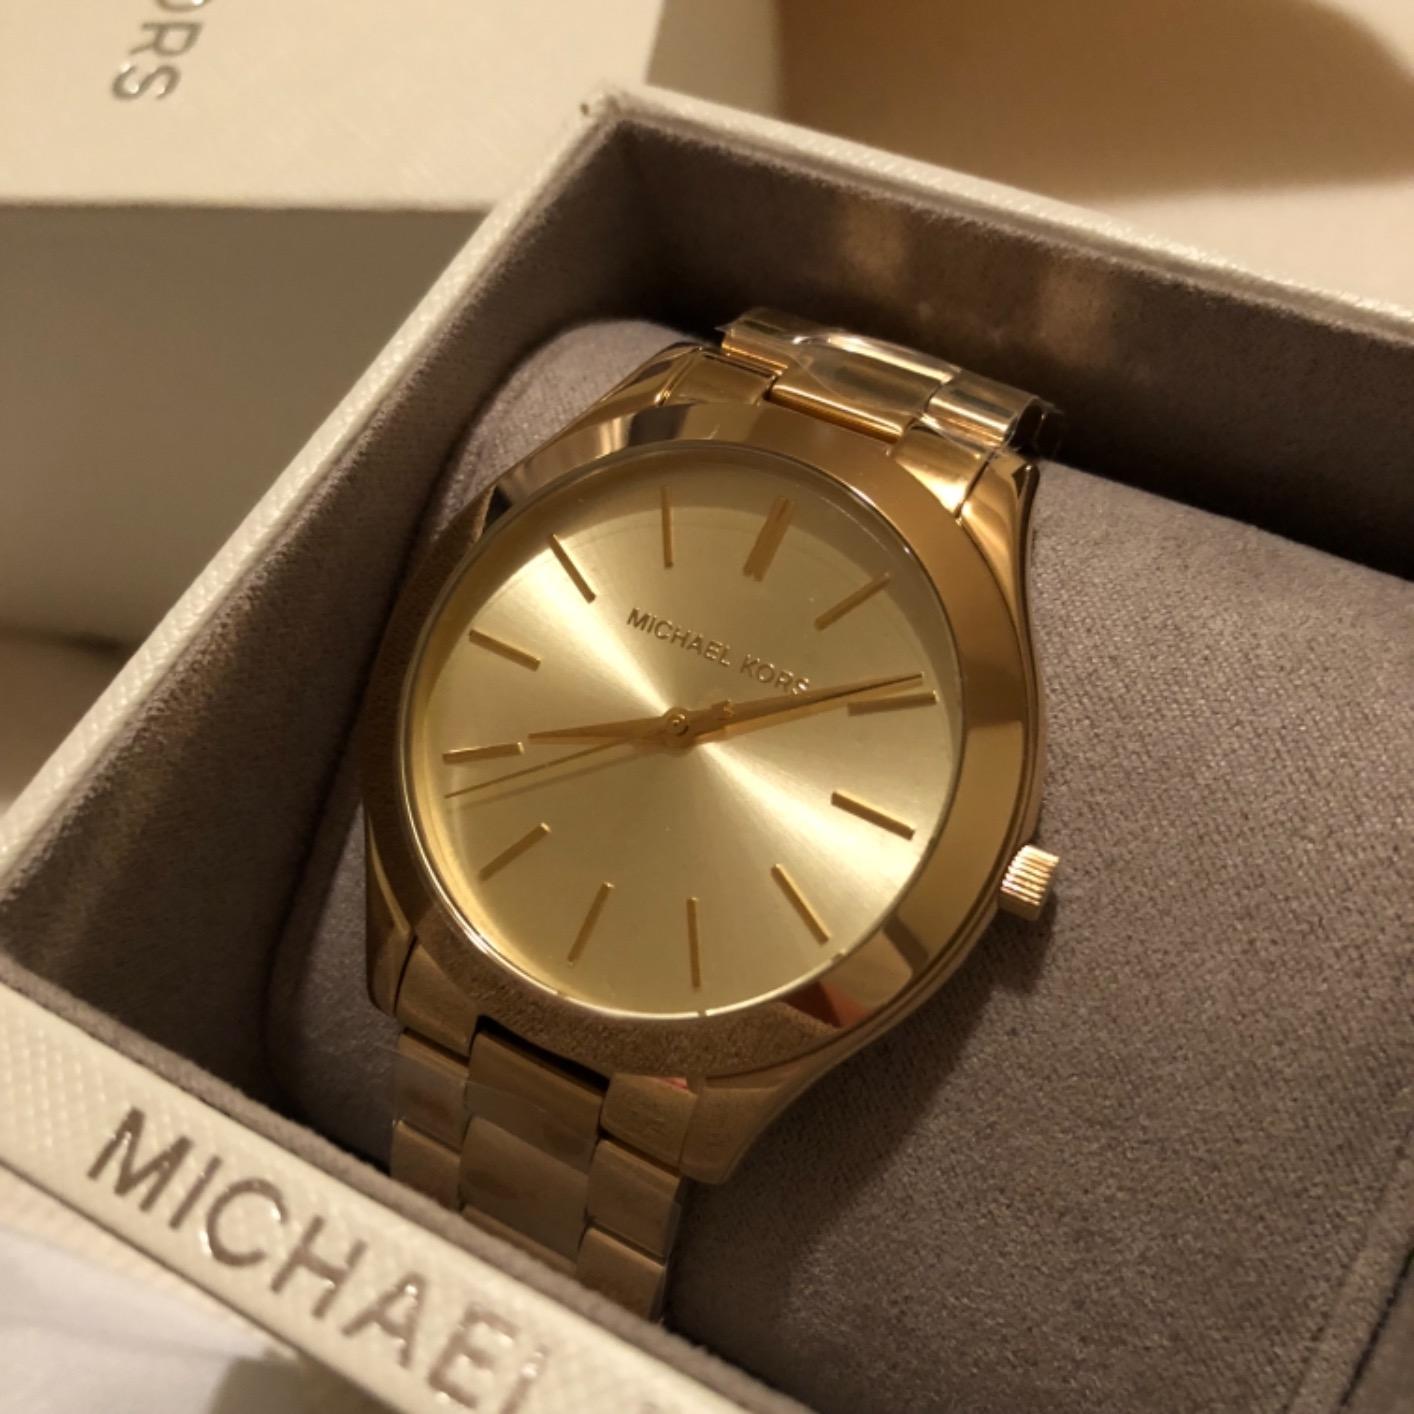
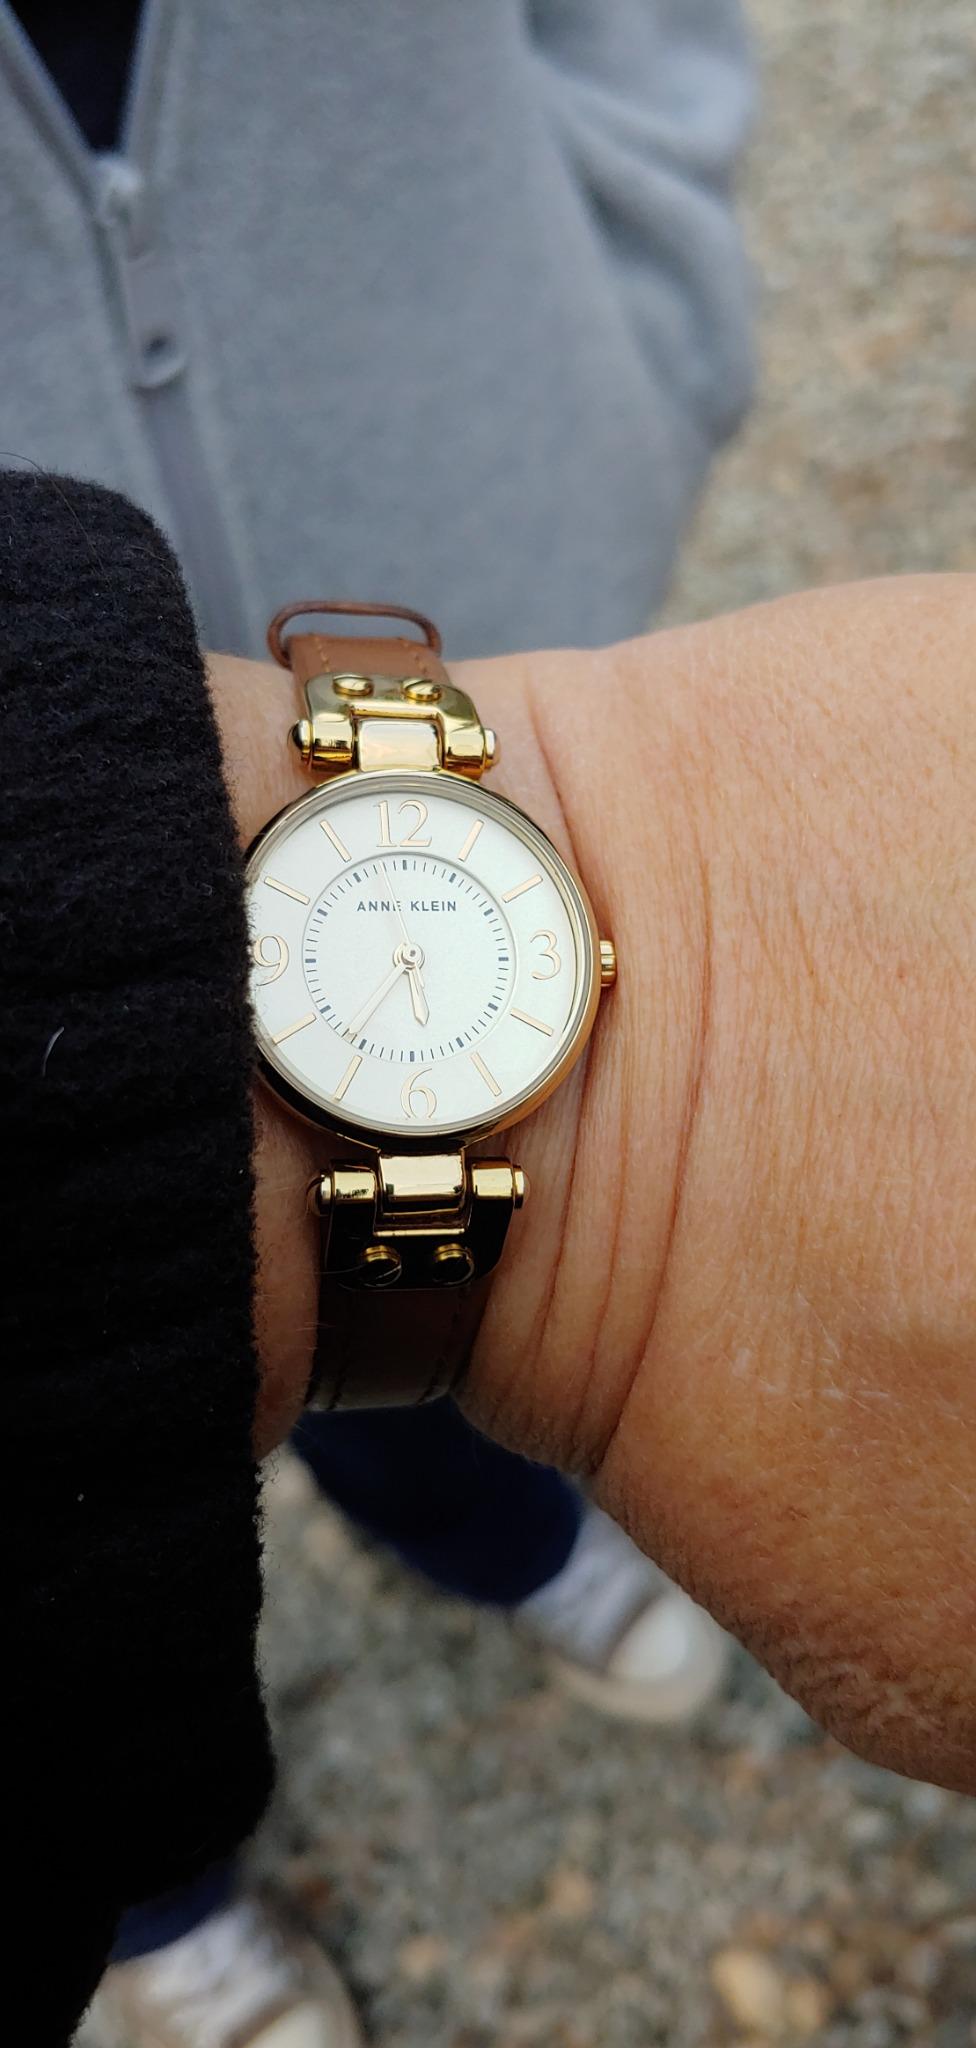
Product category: accessories_watch
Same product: no